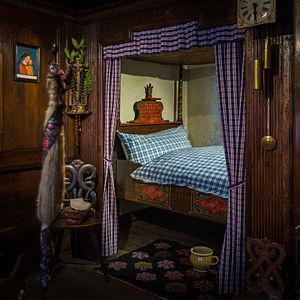
Le kelsch d’Alsace est un tissu de lin, de coton ou de métis produit en Alsace. Il est orné d’un motif de carreaux formés par le croisement de fils de couleur bleue et/ou rouge. Son nom se réfère au bleu tiré du pastel cultivé près de Cologne. Traditionnellement, ce tissu était exclusivement utilisé pour le linge de lit, mais au XXᵉ siècle d’autres pièces de linge de maison ont été réalisées en kelsch. En 2015, deux tisserands produisent encore du kelsch en Alsace, l’un à Muttersholtz, l'autre à Sentheim.
La boiserie est un ouvrage de menuiserie recouvrant les murs intérieurs d'un édifice. Ouvrage formé de bâtis, panneaux, plinthes et cimaises, pour revêtir les murs lambris. Ce travail constitue une branche de l'art décoratif.